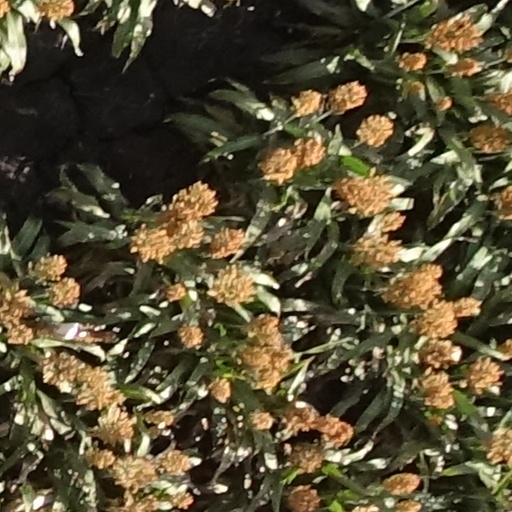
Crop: sorghum